Kožlany

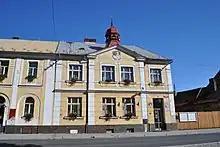
Town hall

The most important monument is the Church of Saint Lawrence. Originally a medieval church from the end of the 13th century, it was rebuilt in the Baroque style in 1769, after it was damaged by a fire.